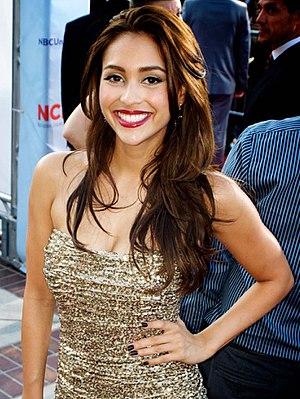
Lindsey Morgan est une actrice américaine, née le 27 février 1990 à Houston.